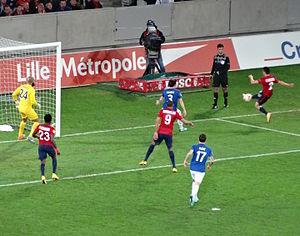
Un arbitre de football est un sportif qui participe au déroulement d'une rencontre de ce sport. Il est un spécialiste des Lois du jeux chargé de veiller à leur application pour assurer la sécurité des joueurs et la régularité de la compétition.